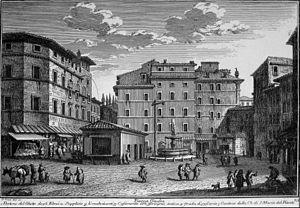
Le ghetto de Rome, en italien : Ghetto di Roma, est un ghetto imposé aux Juifs : le 14 juillet 1555, le pape Paul IV publie sa bulle, Cum nimis absurdum, dans laquelle il impose des restrictions religieuses et économiques aux Juifs et créé le ghetto, qui continue d'exister jusqu'en 1870. Il est créé dans le rione Sant'Angelo à Rome en Italie et se situe à proximité du Tibre et du théâtre de Marcellus. À l'exception de brèves périodes sous Napoléon Ier, de 1808 à 1815 et durant les Républiques romaines de 1798 à 1799 et de 1849, le ghetto de Rome est contrôlé par la papauté. Il est fermé à l'occasion de la prise de Rome en 1870.